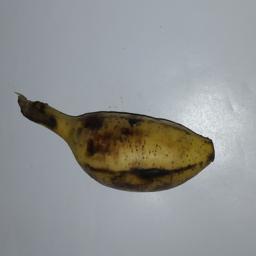
Banana variety: Champa Kola